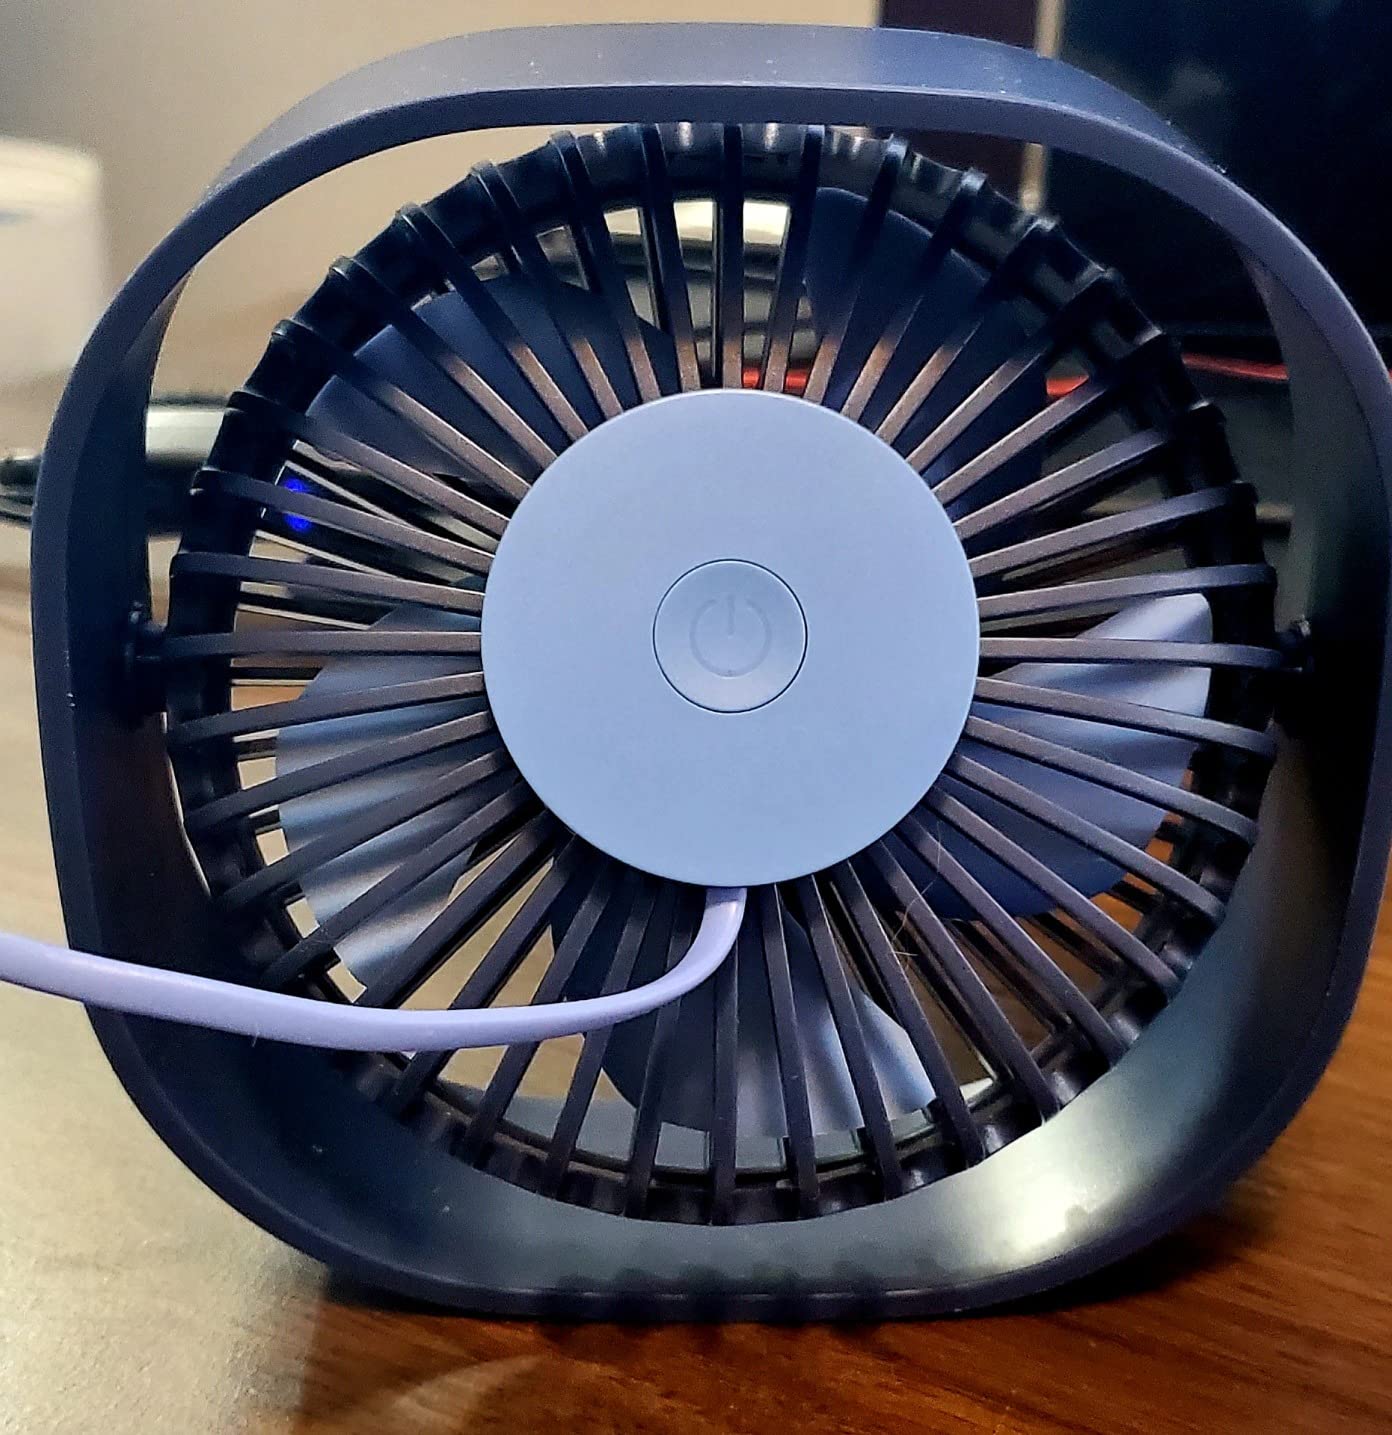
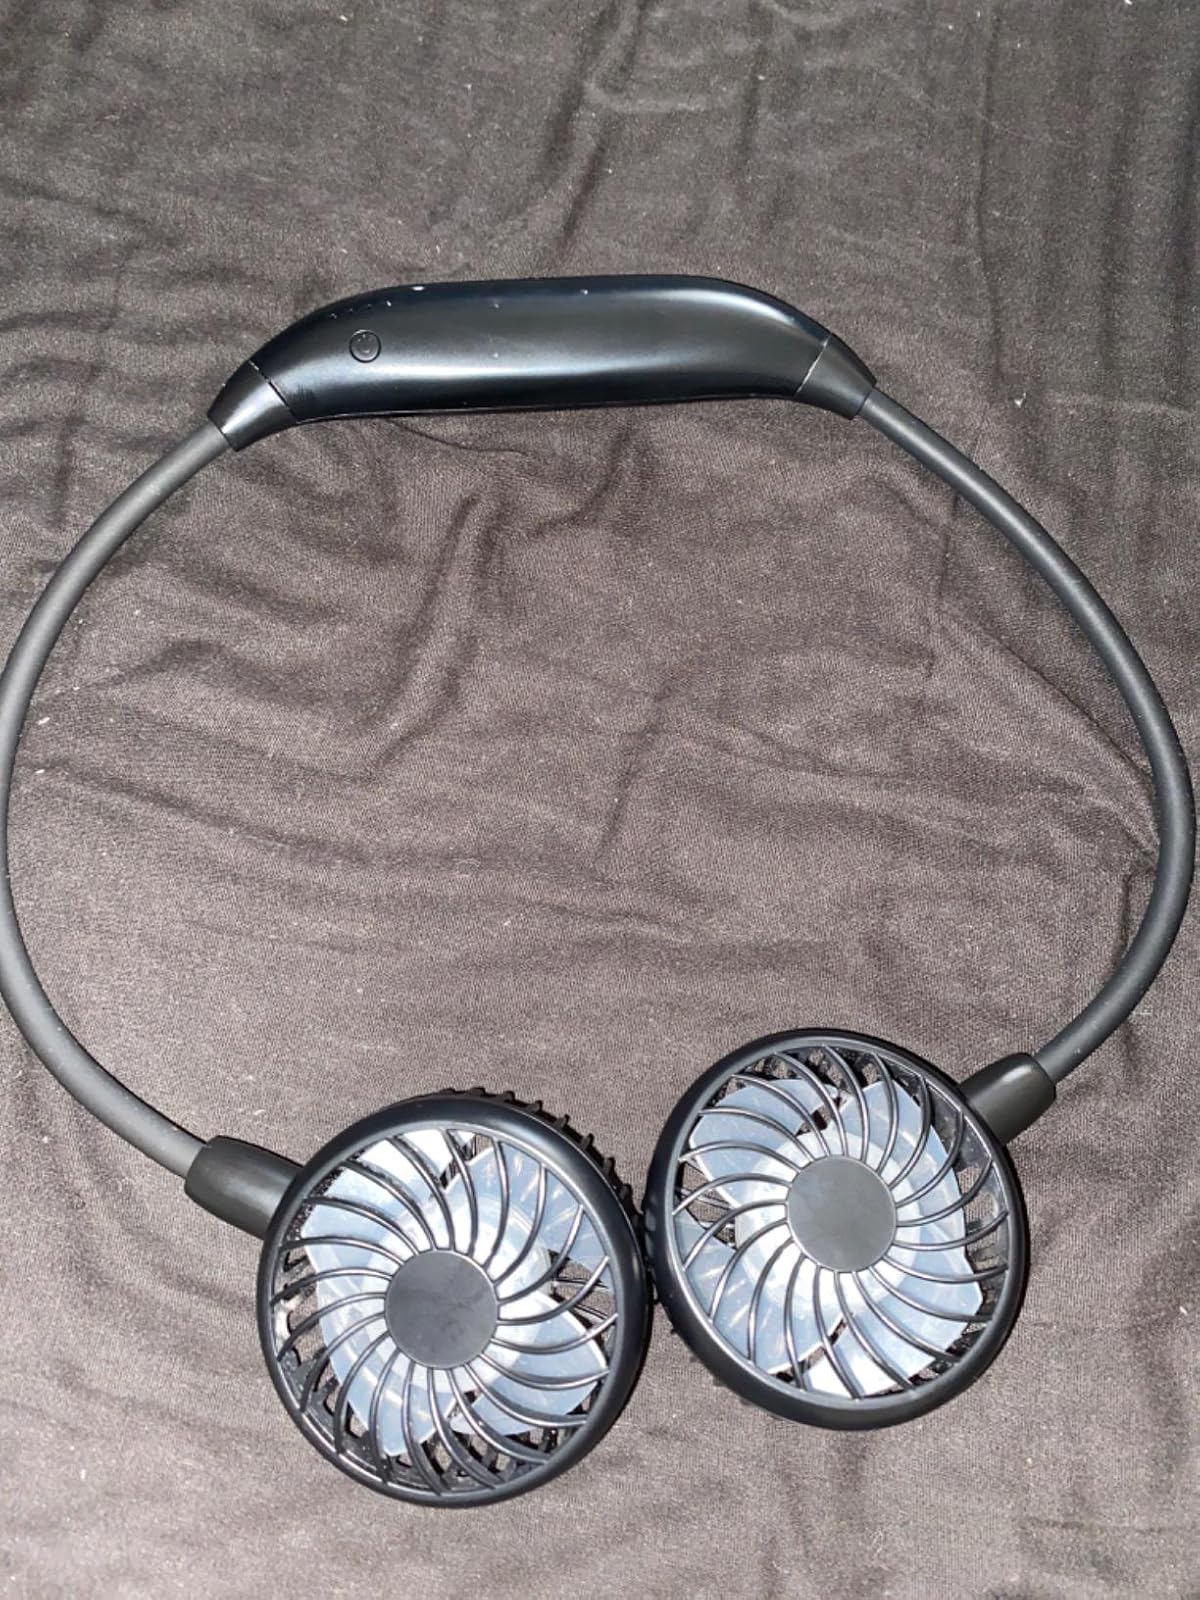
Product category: fan
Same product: no